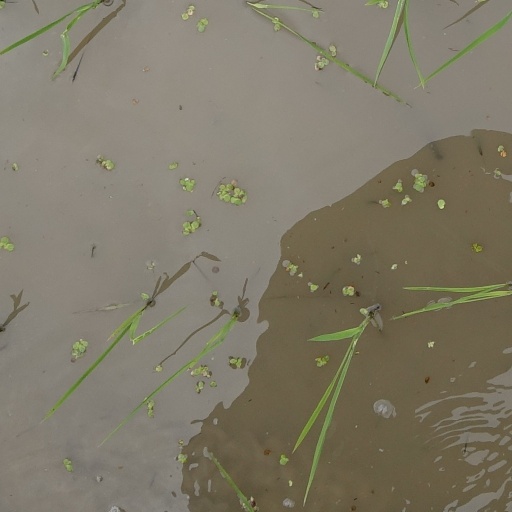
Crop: rice